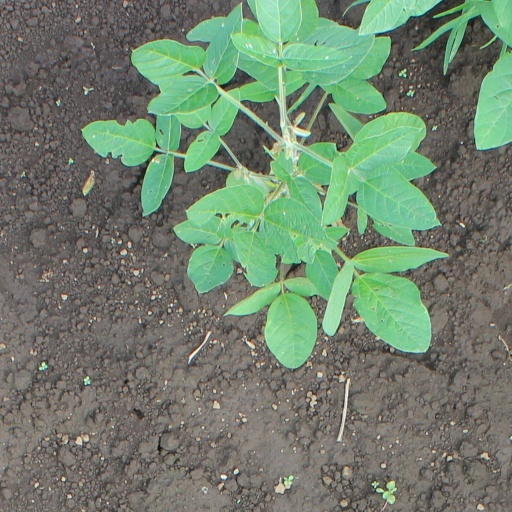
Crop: soybean